Next Aisle Over

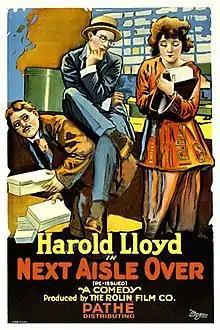
Theatrical poster to "Next Aisle Over"

Next Aisle Over is a 1919 American short comedy film starring Harold Lloyd.